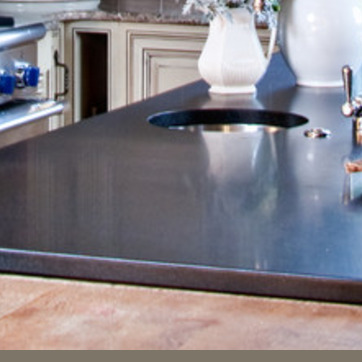
Material: polishedstone